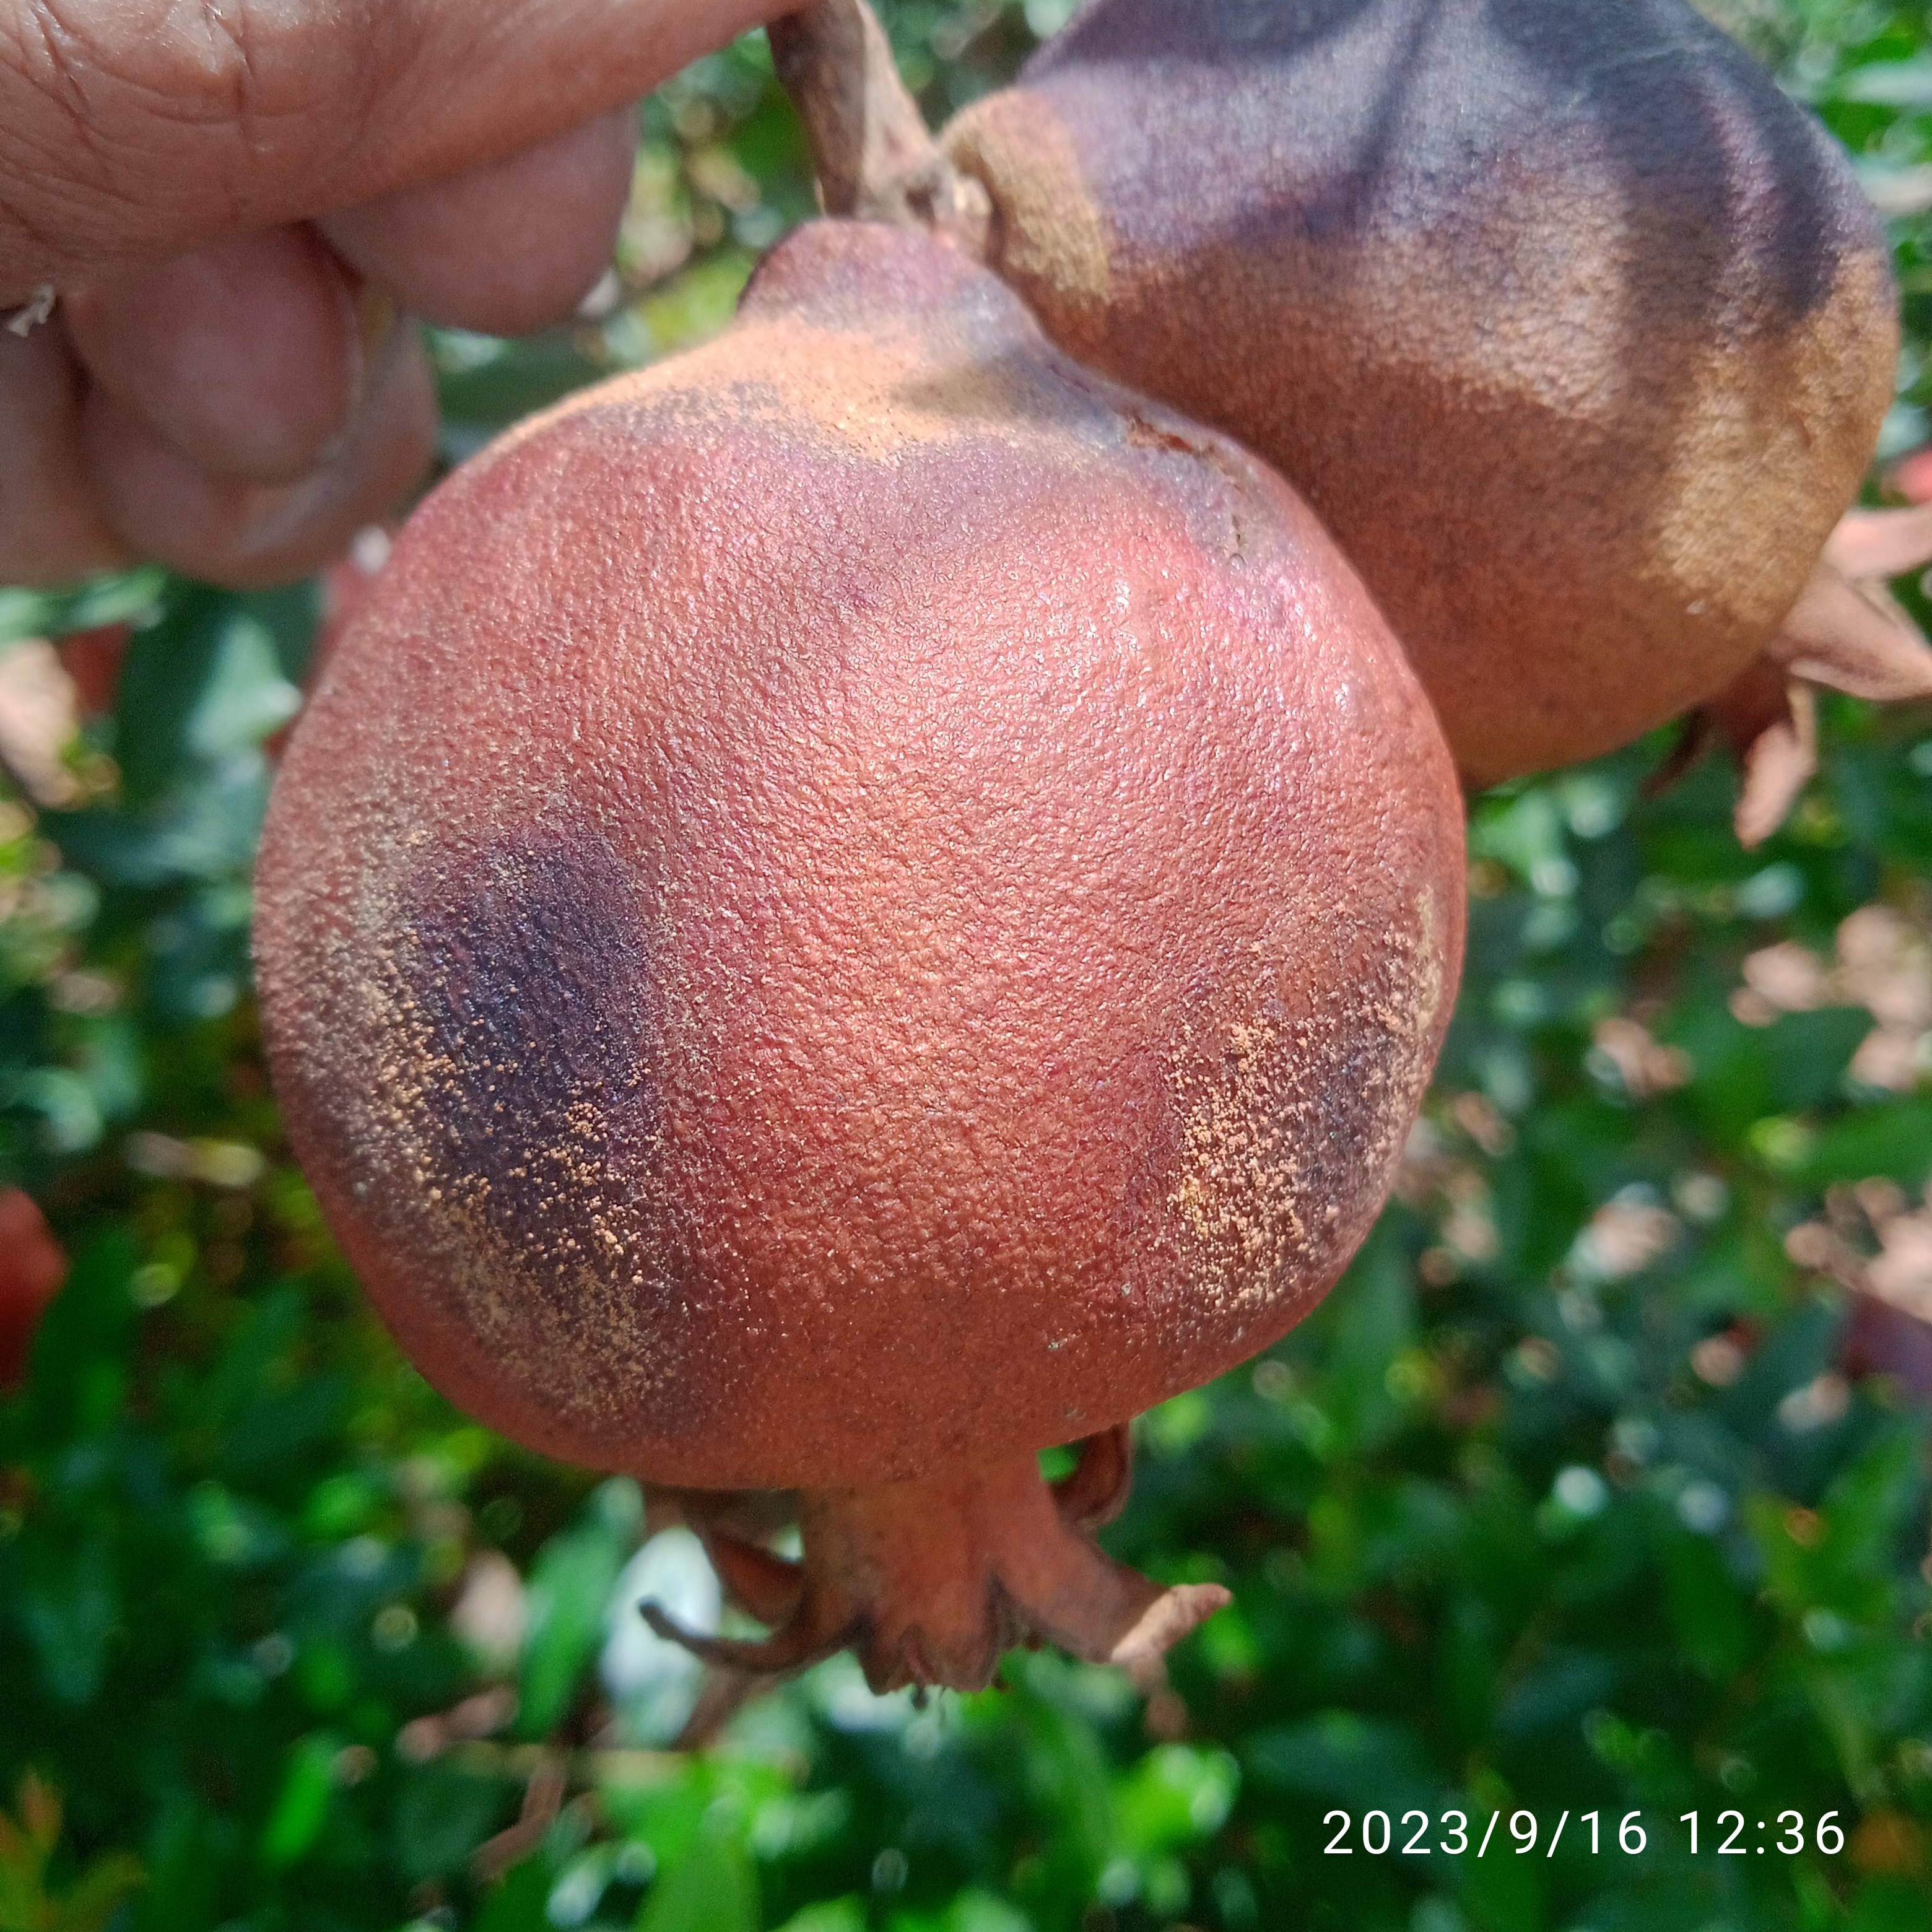
Label: Alternaria